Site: saxony
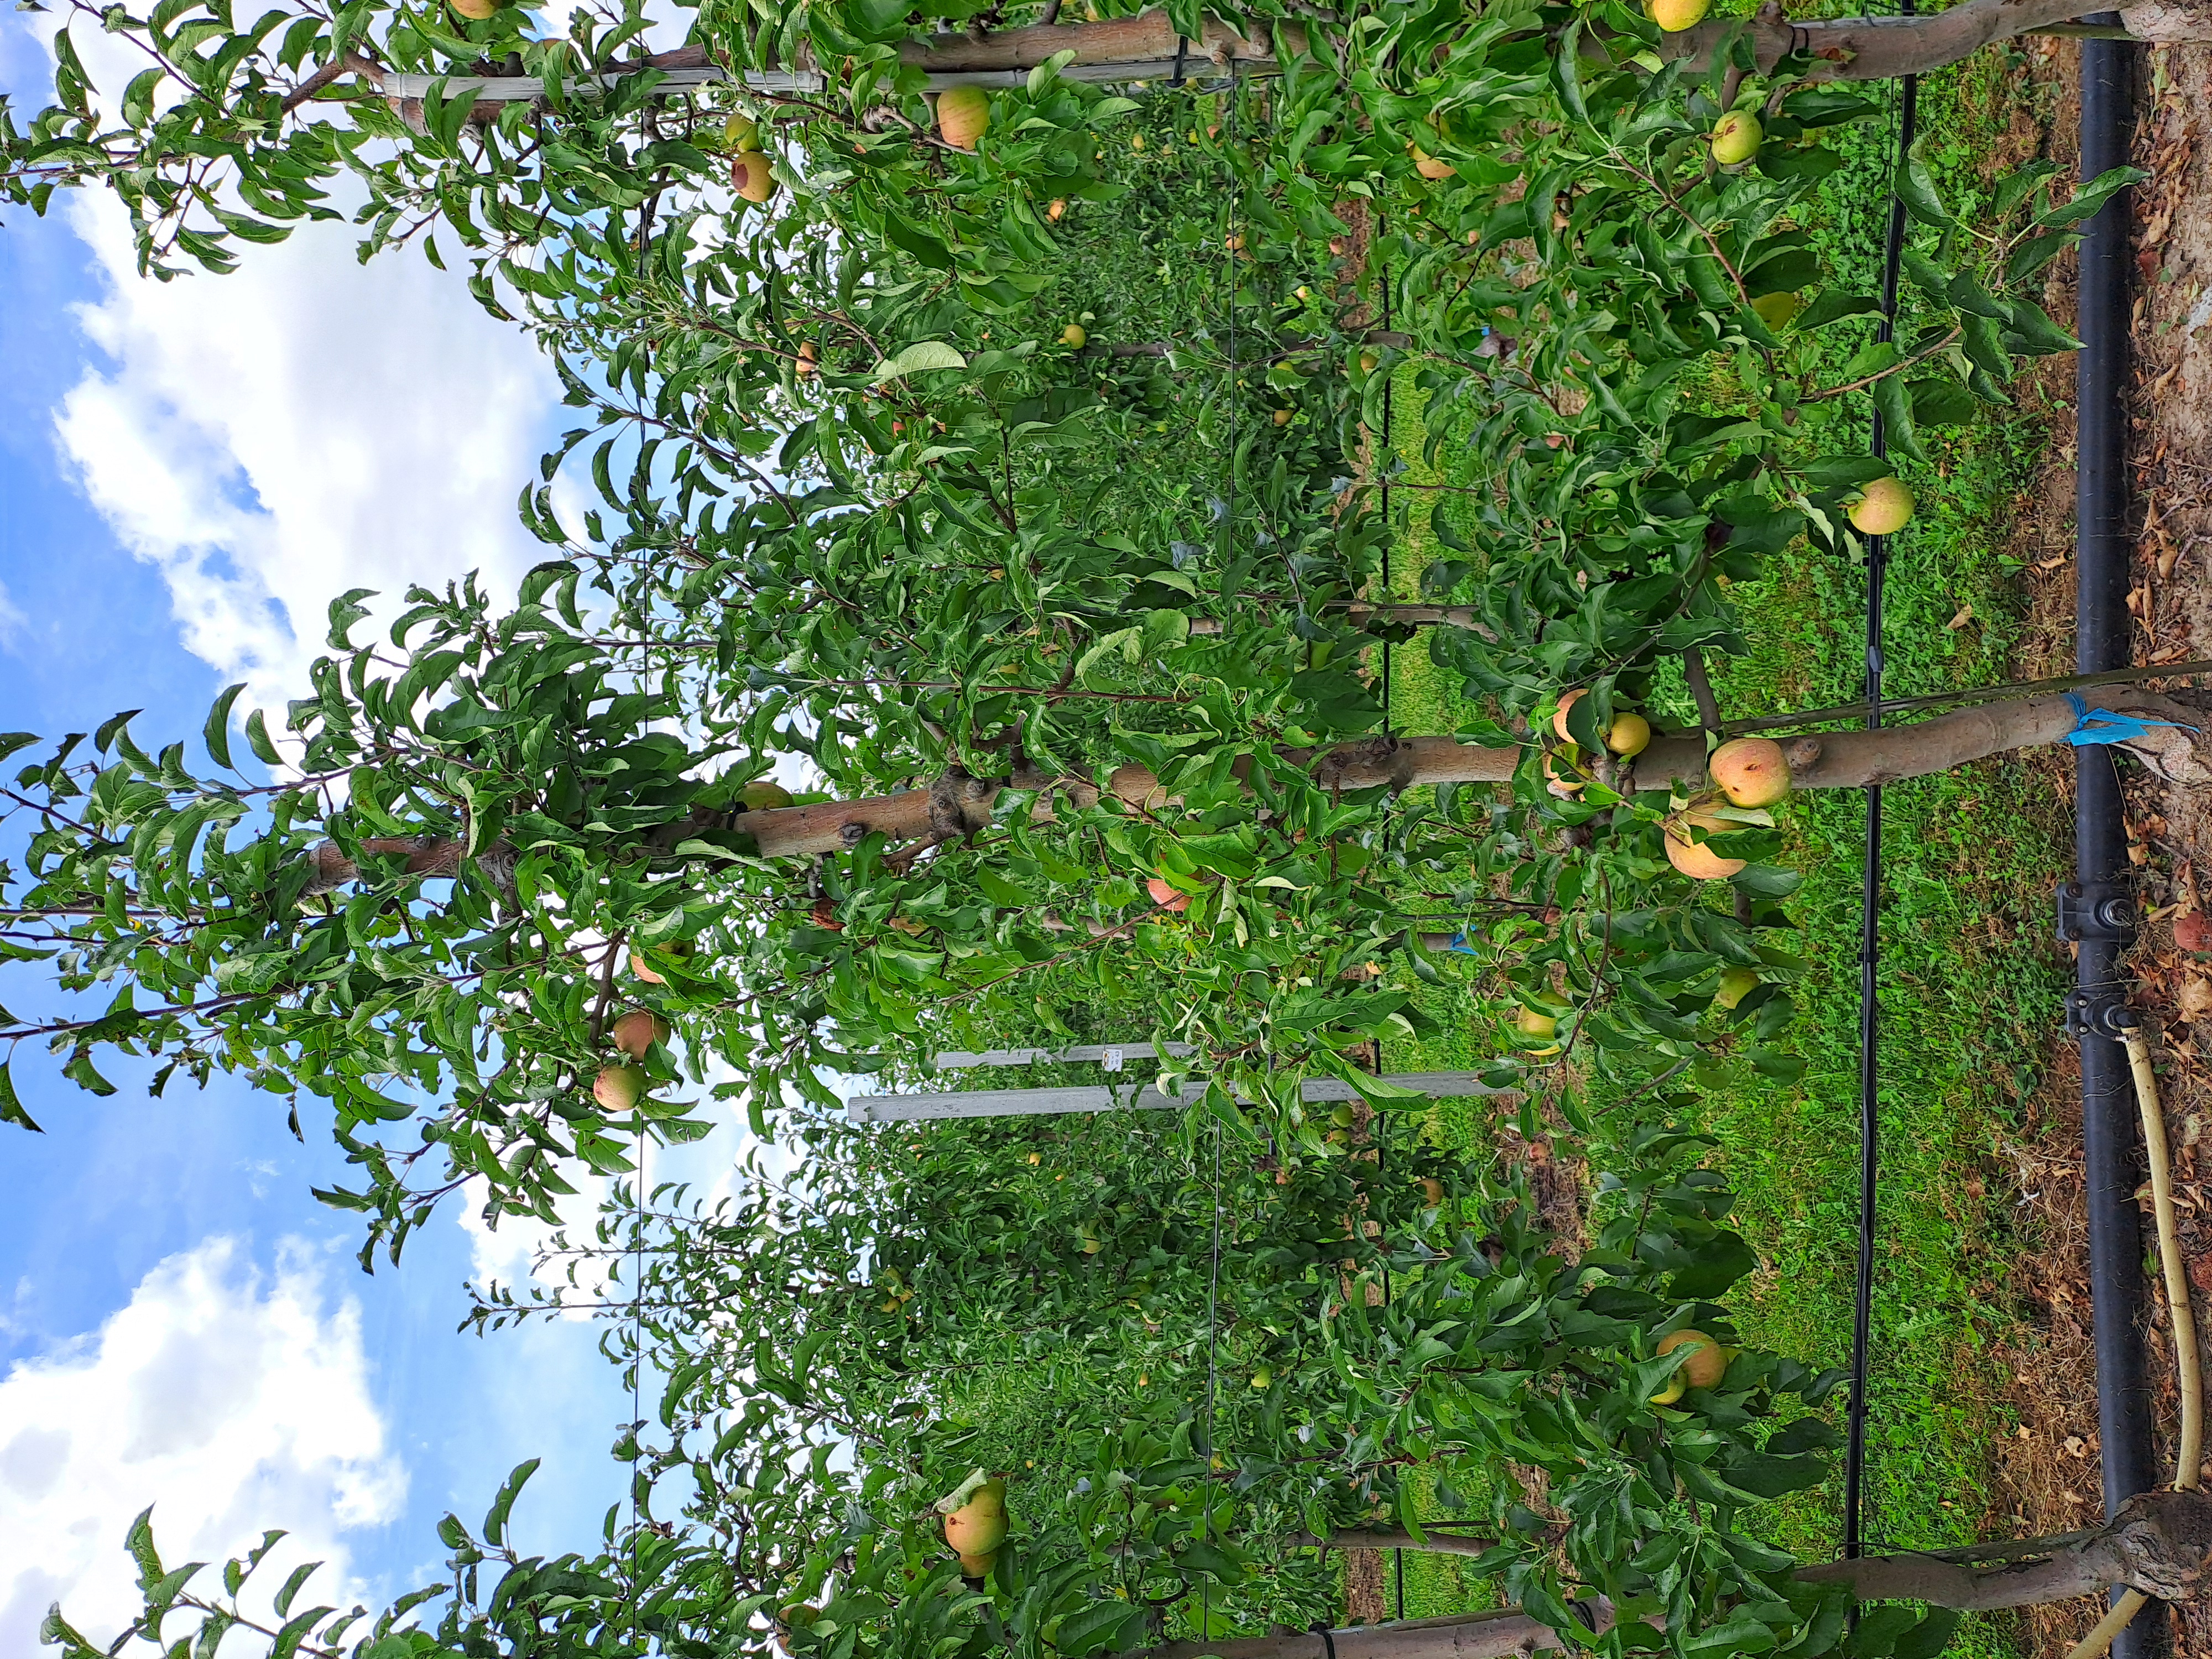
Growth stage (BBCH 85): Maturity of fruit and seed